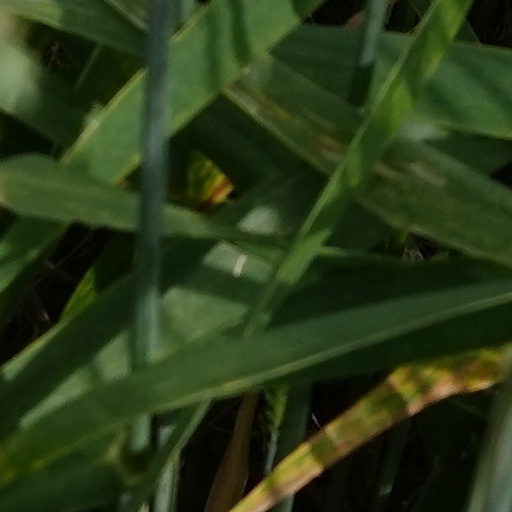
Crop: wheat